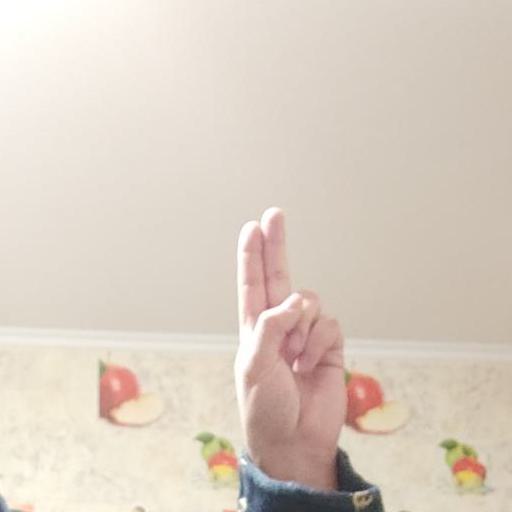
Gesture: two_up